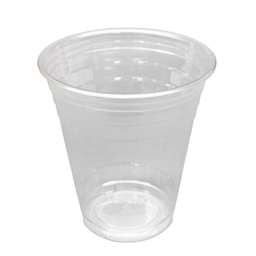
Label: plastic